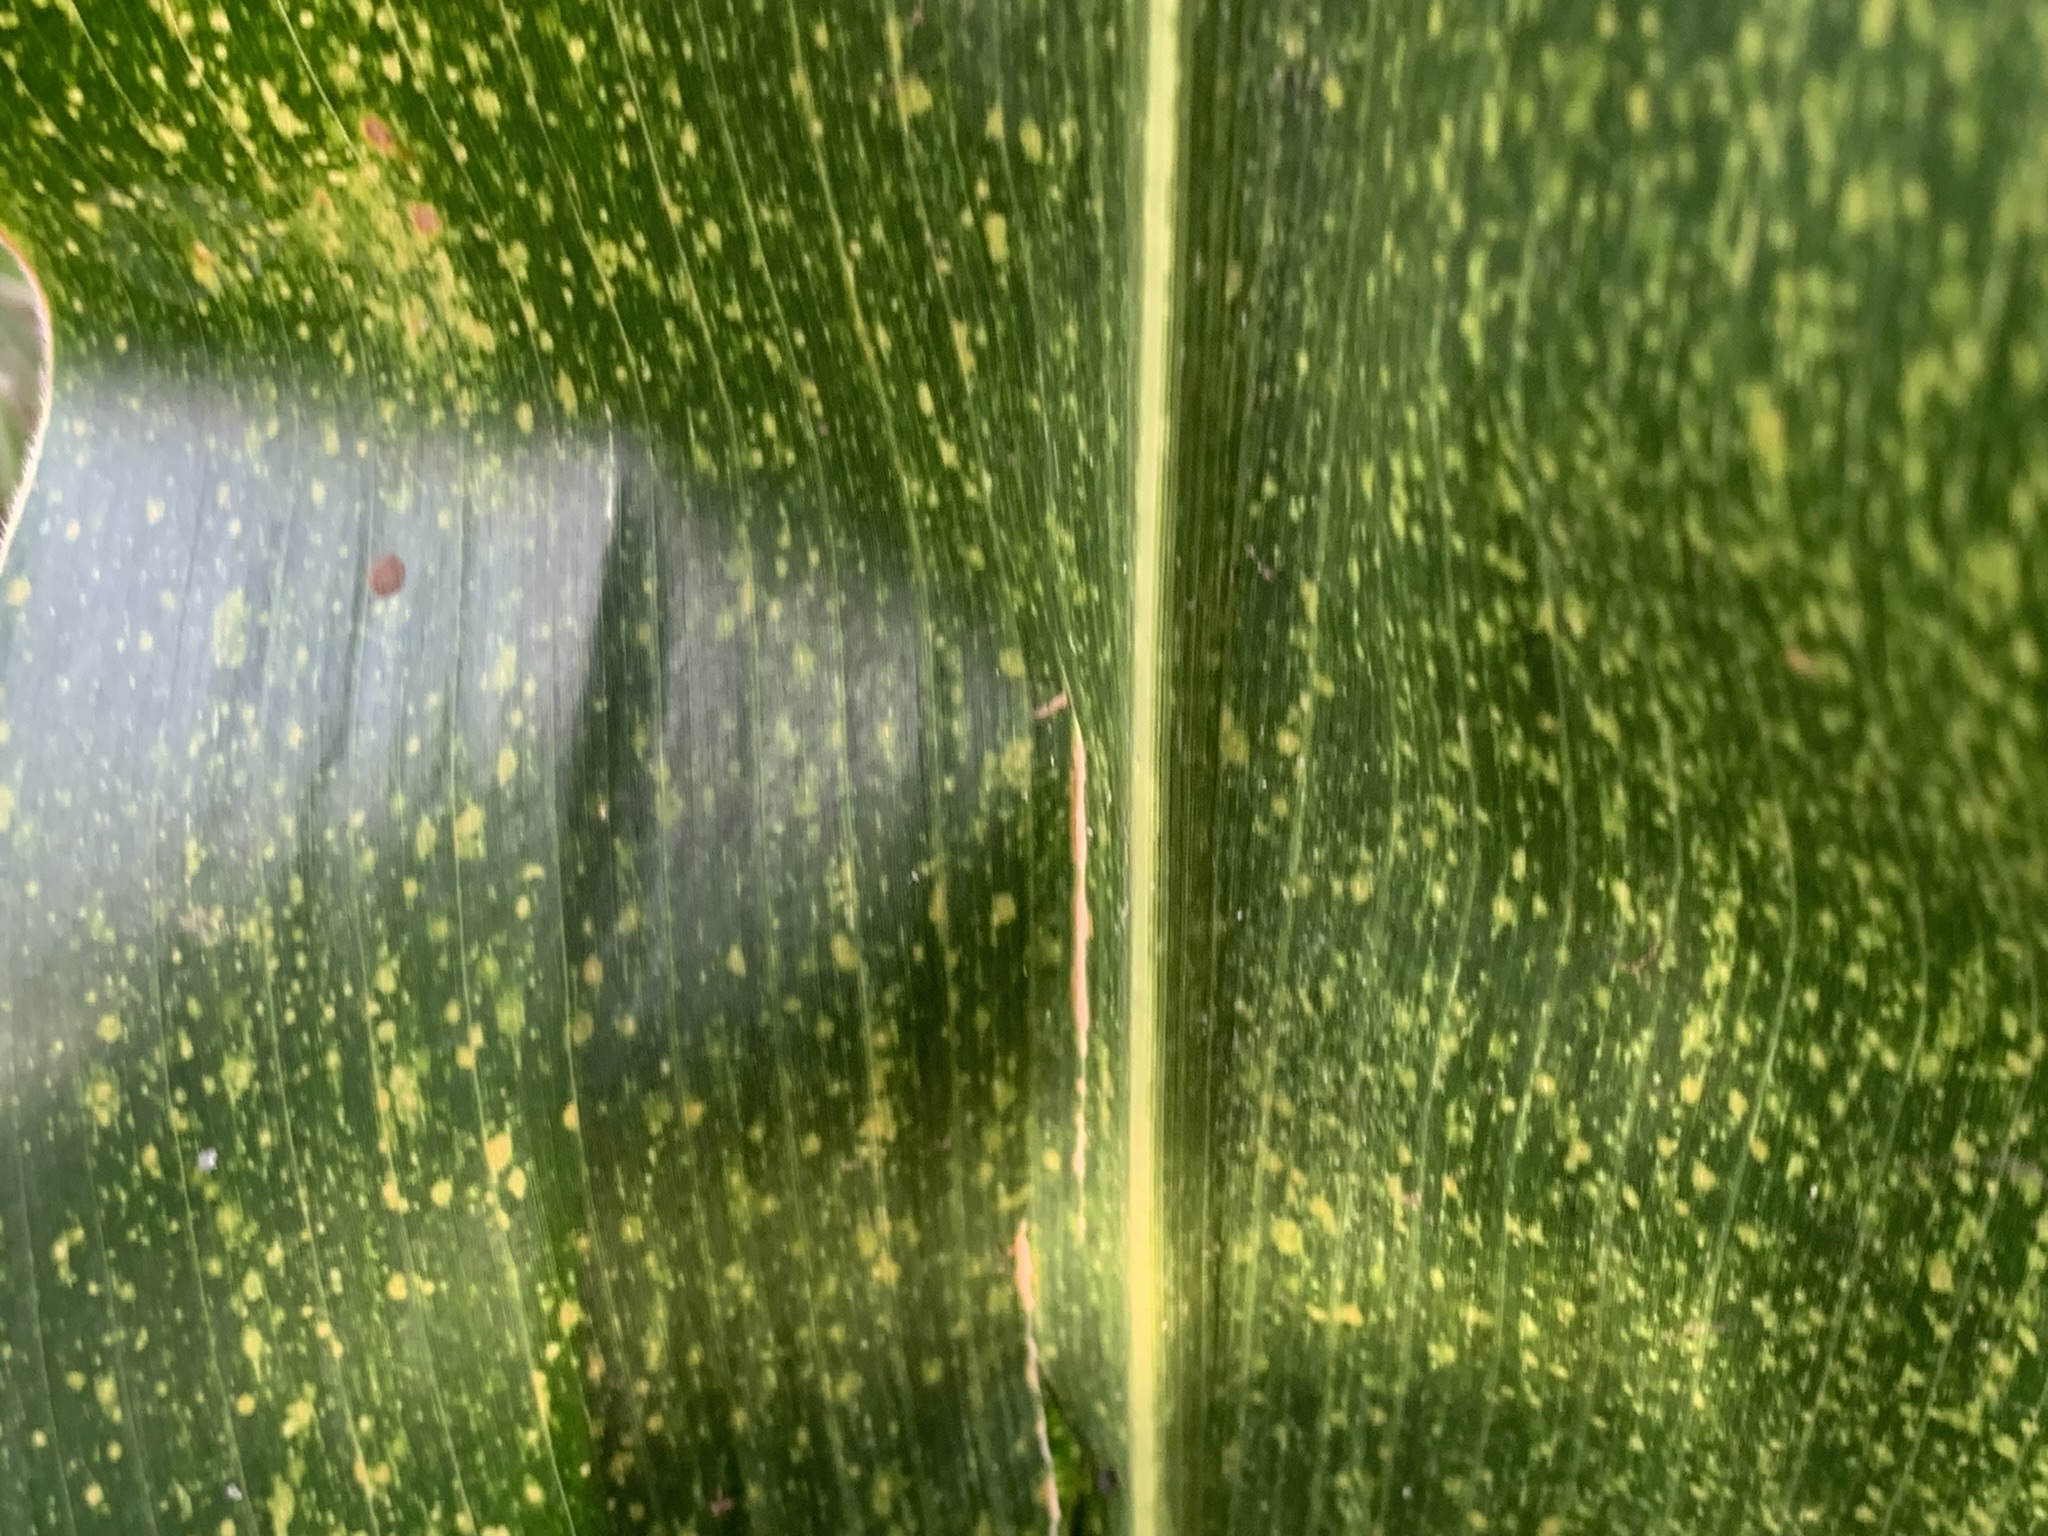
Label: MLN